Point Battery

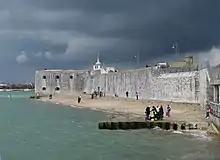
The main battery (centre) and flanking battery (left) as seen from the harbour entrance.

The gun battery was created as part of Bernard de Gomme's rebuilding of the fortifications around Portsmouth in the late seventeenth century. It is a casemated structure which originally consisted of a long row of twelve gun emplacements facing out to sea, joined at the northern end to a protruding battery (known as the 'Flanking Battery'), which housed a further four guns in casemates. Two more casemates then completed the structure, linking the Flanking Battery to the Round Tower. In the mid-18th century one of the twelve main casemates was converted into a sally port.